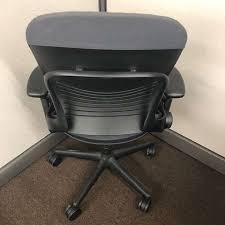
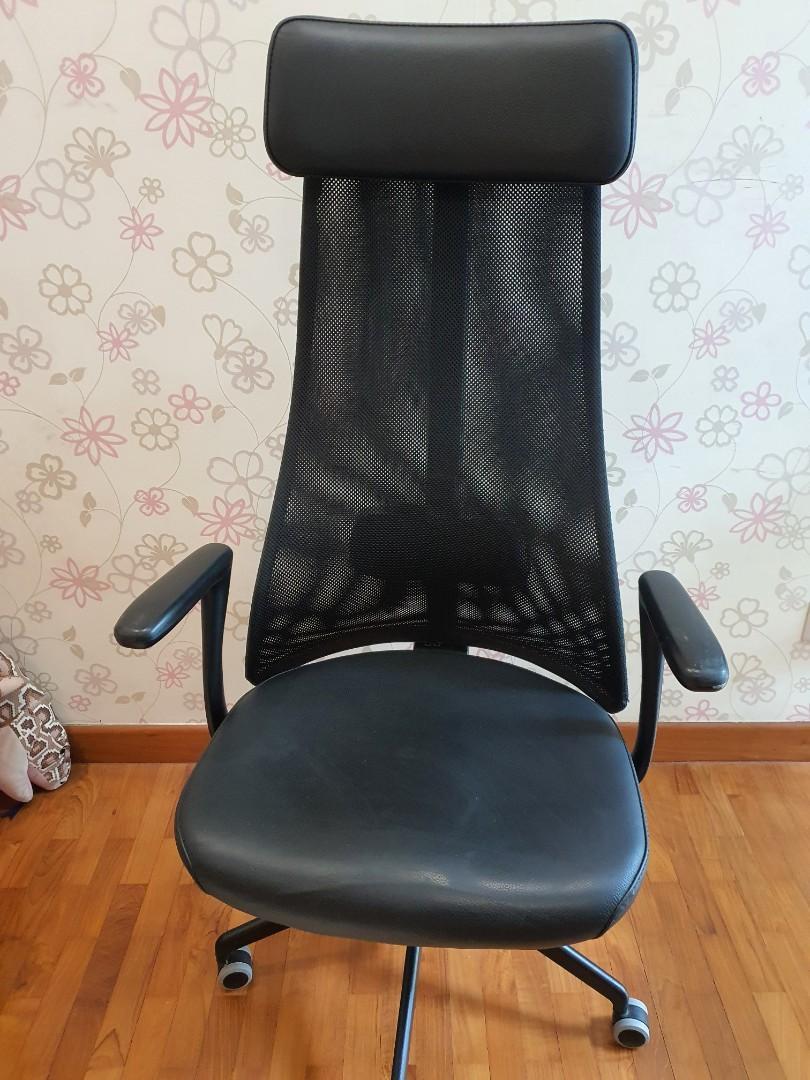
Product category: items_chair
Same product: no